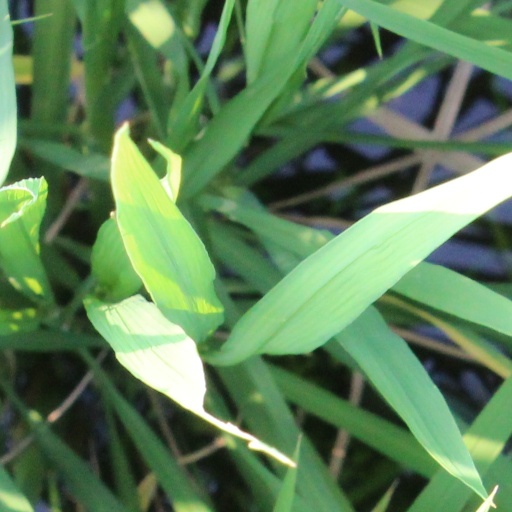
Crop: rice